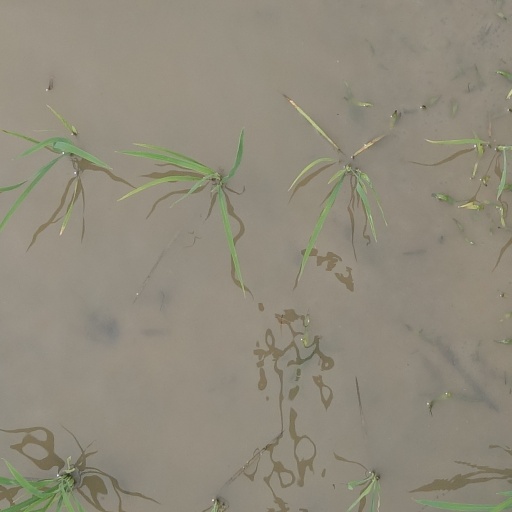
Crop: rice